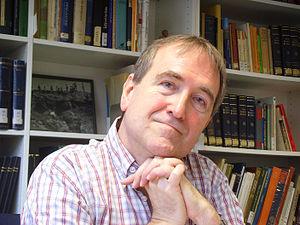
Christopher Brian Stringer, dit Chris Stringer, né en 1947, membre de la Royal Society, est un paléoanthropologue britannique.
Cette liste rassemble aussi bien des préhistoriens, qui sont des archéologues étudiant la Préhistoire, que des paléoanthropologues, qui sont des paléontologues étudiant les fossiles humains ou pré-humains.